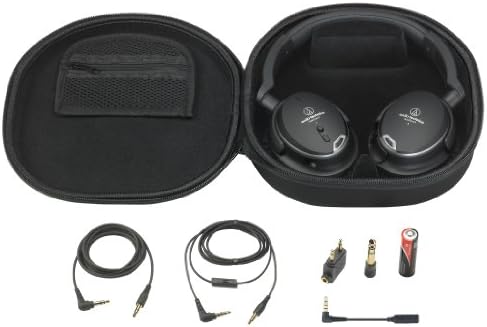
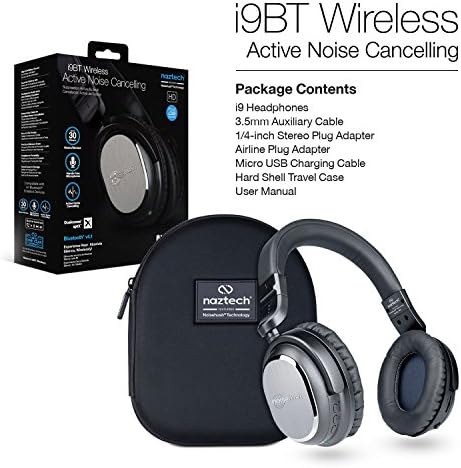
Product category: headphones
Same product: no